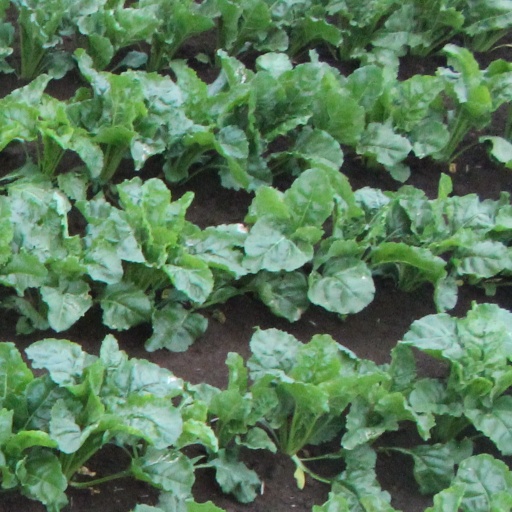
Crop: sugar beet